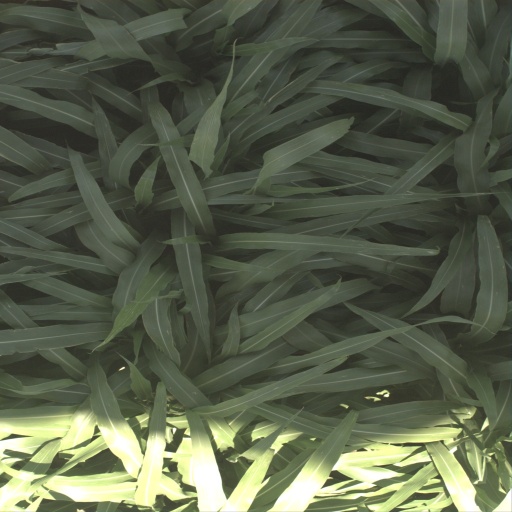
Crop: sorghum